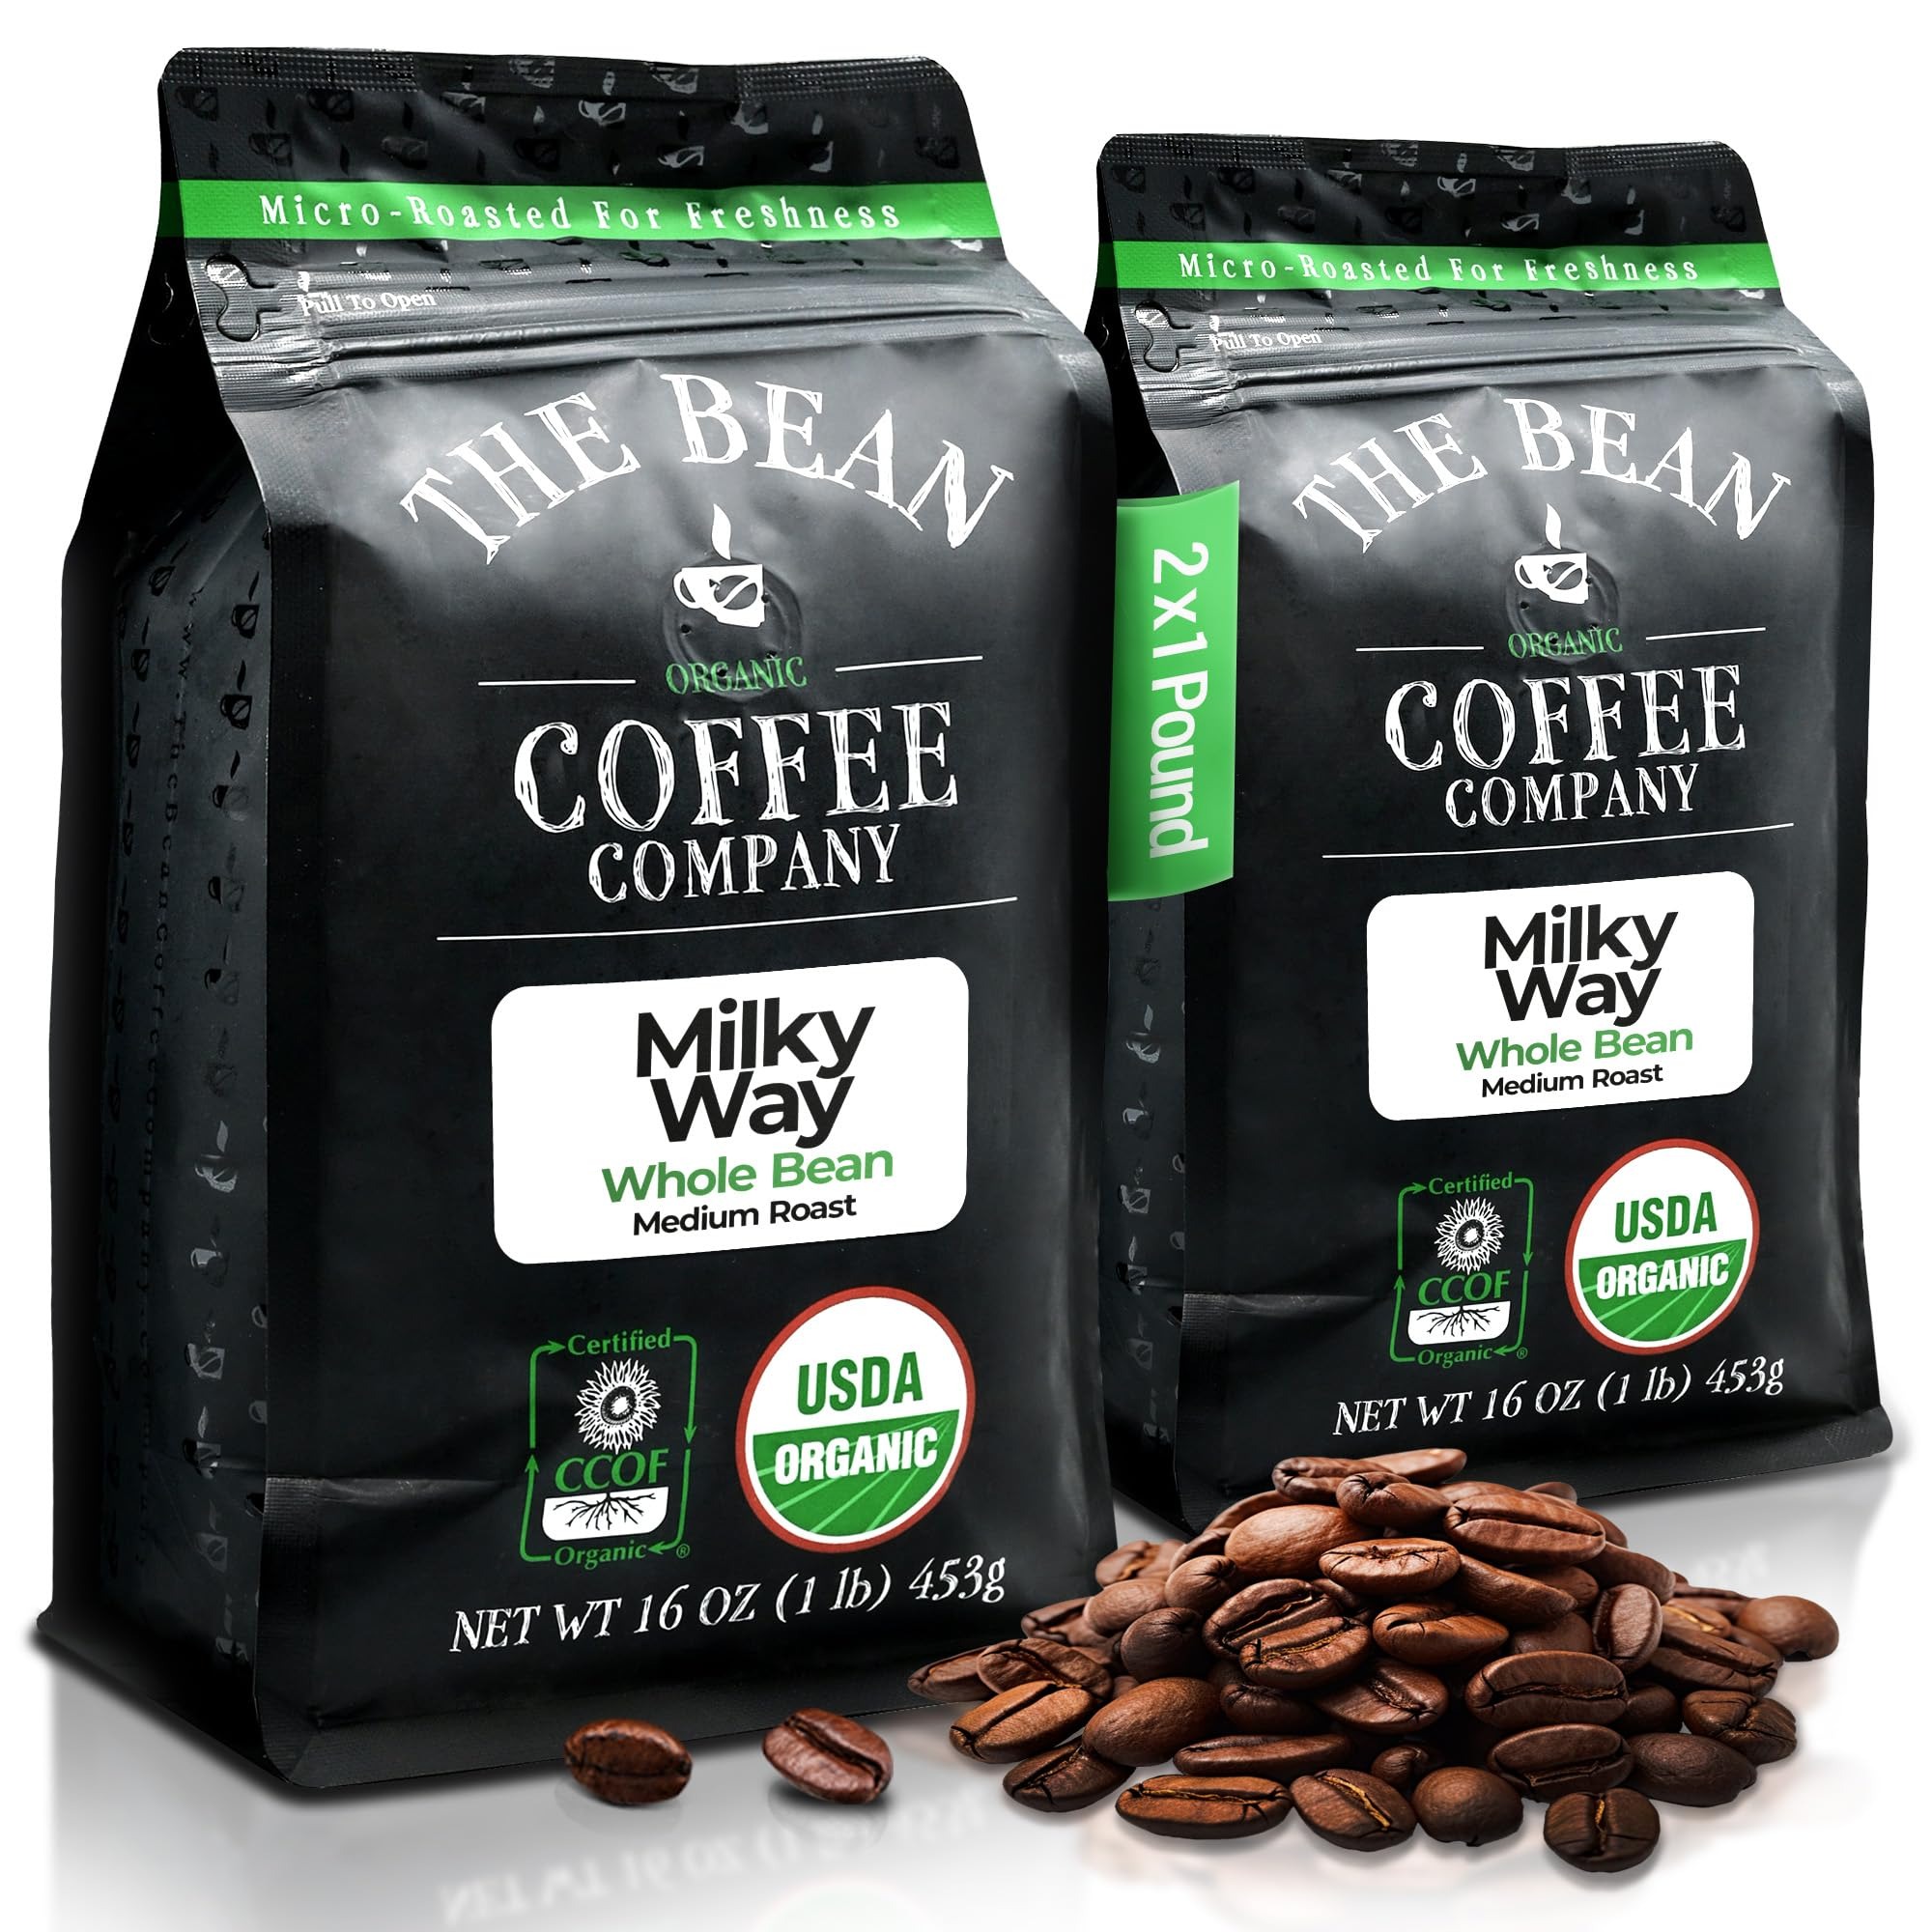
Item Name: The Bean Organic Coffee Company Milky Way, Medium Roast, Whole Bean Coffee, 16-Ounce Bags (Pack of 2)
Bullet Point 1: CERTIFIED ORGANIC: The Bean Organic Coffee Company uses 100% organic coffee beans, certified by both the USDA and CCOF (California Certified Organic Farmers). Plus, our natural flavorings are also certified organic, guaranteeing a pure and eco-friendly coffee experience
Bullet Point 2: SMALL BATCH ROASTED IN THE USA: Our organic decaf Milky Way Whole Bean coffee is hand roasted in small batches in the USA and packaged at the peak of its cycle to preserve its natural flavors and fresh-roasted quality
Bullet Point 3: ECO-CONSCIOUS FARMING: We uphold farming practices that enhance soil and water quality, reduce synthetic materials, protect biodiversity, and avoid genetic engineering. Your cup of coffee supports a greener planet while you enjoy low acid decaf organic coffee
Bullet Point 4: WATER PROCESSED DECAF: Savor the robust coffee flavor without caffeine's effects. Our mountain and swiss water decaffeination processed coffee is entirely chemical-free, preserving coffee's natural goodness. It's a healthier choice for those seeking a caffeine-free, full-bodied coffee experience
Bullet Point 5: FAMILY-OWNED AND USA GROWN: From our humble beginnings at a Southern California farmer's market in 2007, we've expanded our family-owned business to bring premium organic coffee straight to customers across the United States
Product Description: Like all coffees from the bean coffee company, this 100% Arabica coffee was hand roasted in small batches and packaged at the peak of its cycle to preserve its natural flavors and fresh-roasted quality. The Bean Coffee Company has a combined more than 25 years of Roasting experience with an innovative commitment to great taste, quality and health. It's all about the bean.
Value: 32.0
Unit: Ounce

Price: 34.94